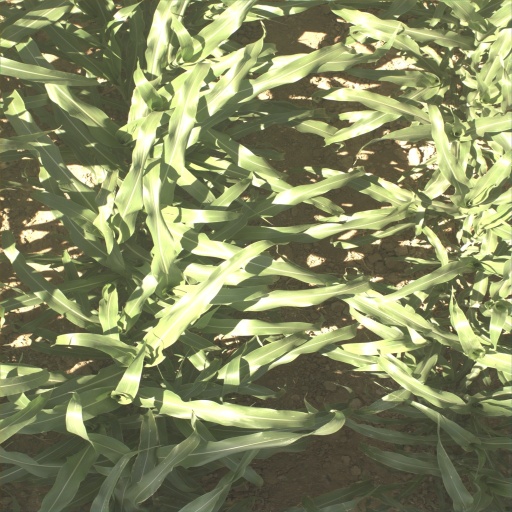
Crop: sorghum